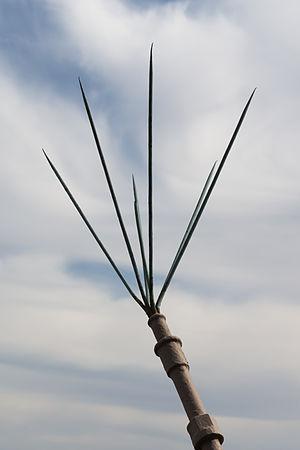
Paratonnerre installé au troisième étage de la tour Eiffel à Paris.
Le paratonnerre est un dispositif qui, selon l'histoire officielle, est inventé le 15 juin 1752 par Benjamin Franklin à Philadelphie. Il est conçu afin d'« écouler à la terre le fluide électrique contenu dans le nuage orageux et ainsi empêcher la foudre de tomber ». Depuis, ces notions portent le nom d'effet de pointe en électrostatique et de cage de Faraday. Pour établir une protection contre la foudre, il faut construire une cage de Faraday enveloppant l'édifice à protéger.